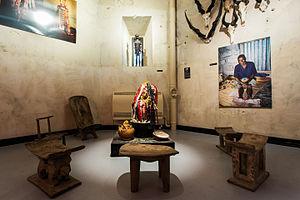
Composée entre autre de tissus noir, blanc et rouge, de crânes de chevreaux, de cire et d’huile de palme Kélessi est un fétiche qui a été construit par un sorcier vodou
Le château Vodou est situé à Strasbourg dans le département du Bas-Rhin en Alsace.